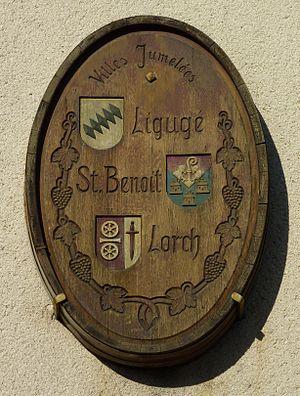
Mairie de Ligugé (Vienne, France): plaque de bois rappelant le jumelage de la ville avec Saint-Benoît (Vienne, France) et Lorch (Hesse, Allemagne)
Ligugé est une commune du Centre-Ouest de la France, située au sud de Poitiers, dans le département de la Vienne en région Nouvelle-Aquitaine.